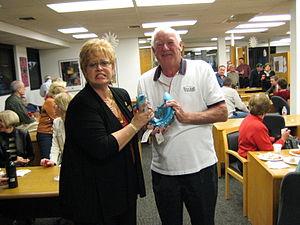
Un white elephant gift exchange, Yankee swap ou Dirty Santa est un jeu de société où des cadeaux amusants et peu pratiques sont échangés pendant les festivités. L'objectif du jeu est de se divertir, plutôt que de recevoir un article précieux ou désiré.